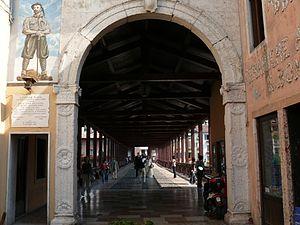
Le Ponte Vecchio ou Ponte di Bassano ou Ponte degli Alpini est considéré comme un des ponts les plus caractéristiques d'Italie. Il franchit le Brenta dans la ville de Bassano del Grappa, en province de Vicence.